Franek Kluski

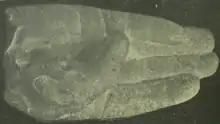
Hand mould from a Kluski seance

Kluski was born in Warsaw. According to French psychical researcher Gustav Geley, Kluski's claimed psychic powers manifested themselves during childhood and after undergoing a psychological change he became "Franek Kluski". Kluski's powers during séances were said to include physical manifestation of human limbs and various animals.